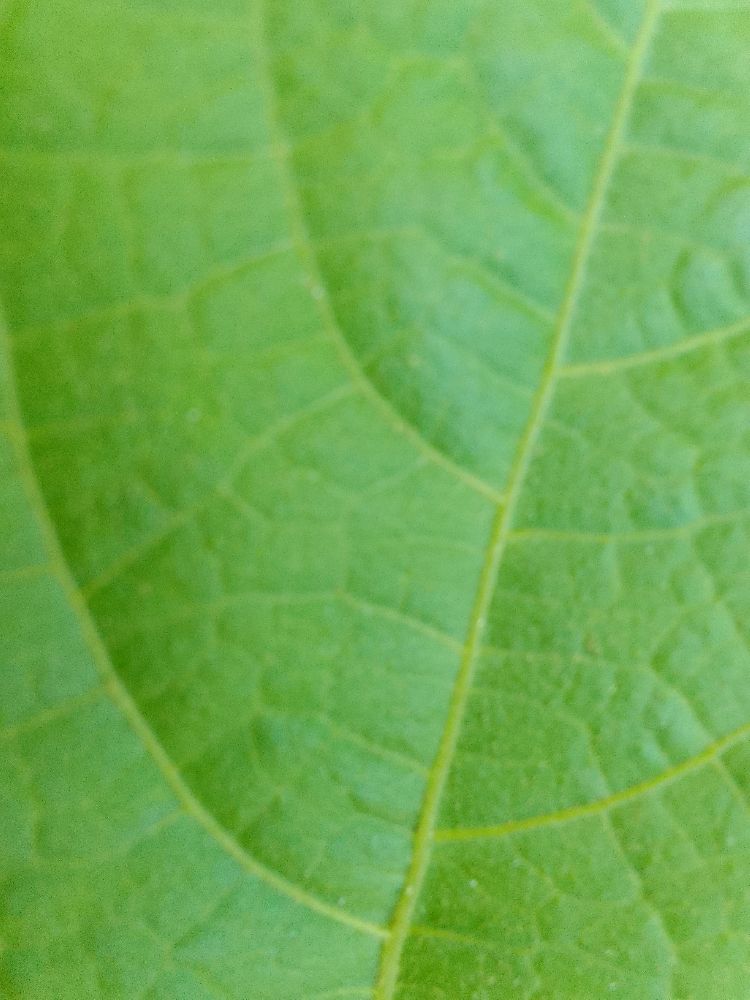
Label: healthy